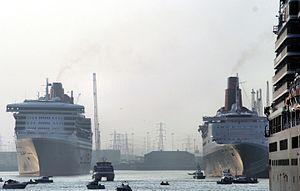
Le Queen Elizabeth 2 est un paquebot transatlantique britannique qui a sillonné les mers de 1969 à 2008. Il est principalement utilisé pour assurer la liaison transatlantique maritime régulière entre Southampton et New York, via Cherbourg, pour une traversée de cinq jours. Après le lancement du Queen Mary 2, il est employé principalement comme navire de croisière et effectue, chaque année, un tour du monde de trois mois.